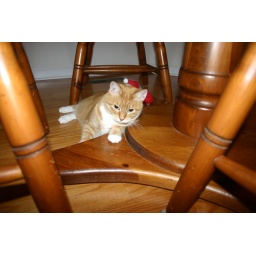
Stalking under the kitchen table